Raymond Westerling

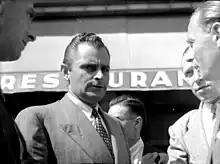
Raymond Westerling In Brussels, Belgium

In July 1946, Having completed his first assignment as a first lieutenant, Westerling took over the Depot Special Forces (DST) commando unit. Westerling's training of his unit was primarily based on his experiences with the British commandos. In September 1946, the DST, stationed at Batavia (modern-day Jakarta), numbered about 130 soldiers, a mix of Dutch war volunteers, and Indonesians. In December 1946, he received the instruction to eliminate the insurgency and to restore Dutch control in Sulawesi. That island - like other parts of the Dutch East Indies - was in the grip of a violent uprising that was characterised by the Dutch government and in the media as 'red-white terror'. Government authority had all but collapsed, economic life was paralysed, while people in doubt were pressurised to turn away from colonial authority. Guerilla fighters from Java had joined the local groups and government officials and members of the pro-Dutch Eurasian and Indo-Chinese community, were attacked and killed. The KNIL garrisons, stationed on the island, were not able to provide protection. Criminal gangs had free rein. This period of disorder entered the history books as the Bersiap era. All this thwarted the Dutch plan to prepare the state of eastern Indonesia for independence. Though according to the Enthoven Commission (1948), There was no organised rebellion against Dutch authority at the time.